Distraint

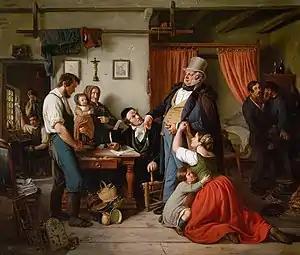
A distraint in progress, depicted in an 1846 painting by Peter Schwingen

Distraint or distress is "the seizure of someone's property in order to obtain payment of rent or other money owed", especially in common law countries. Distraint is the act or process "whereby a person (the "distrainor"), traditionally even without prior court approval, seizes the personal property of another located upon the distrainor's land in satisfaction of a claim, as a pledge for performance of a duty, or in reparation of an injury." Distraint typically involves the seizure of goods (chattels) belonging to the tenant by the landlord to sell the goods for the payment of the rent. In the past, distraint was often carried out without court approval. Today, some kind of court action is usually required, the main exception being certain tax authorities – such as HM Revenue and Customs in the United Kingdom and the Internal Revenue Service in the United States – and other agencies that retain the legal power to levy assets (by either seizure or distraint) without a court order.